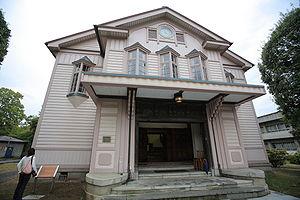
L'Université Shinshū est une université nationale japonaise, située à Matsumoto dans la préfecture de Nagano.